Scalability testing

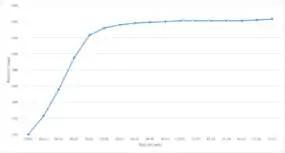
Figure 1. The graph shows resource usage (memory) over time

Once data from all stages is collected, we can proceed to plot the results using various graphs tailored to the specific variables and metrics being analyzed. The type of graphs chosen will depend on the nature of the data and the objectives of the analysis.